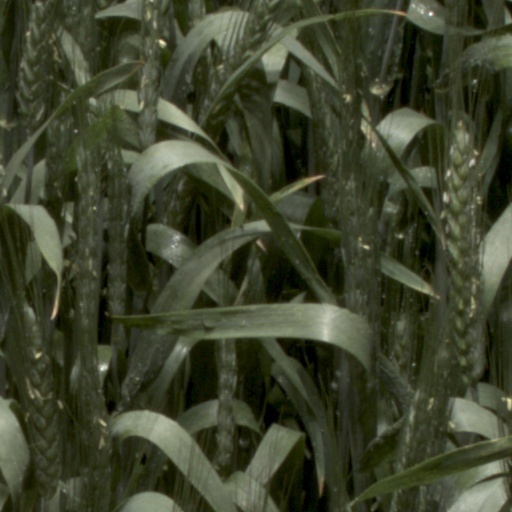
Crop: wheat